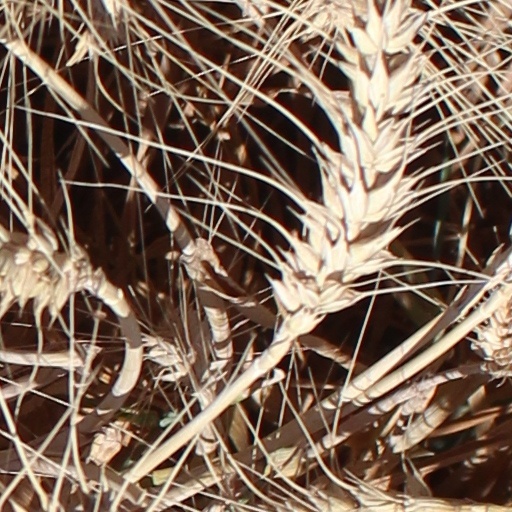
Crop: wheat